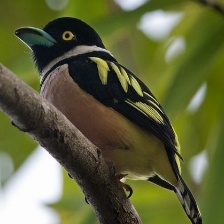
Species: BLACK AND YELLOW BROADBILL
Scientific name: EURYLAIMUS OCHROMALUS